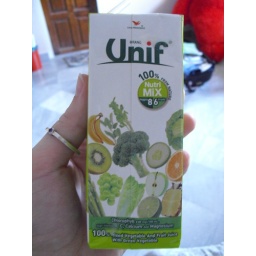
Yup, believe it or not in this 200 mL box there are 86 added fruits AND vegetables!